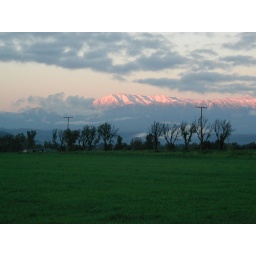
The field right in front of my house